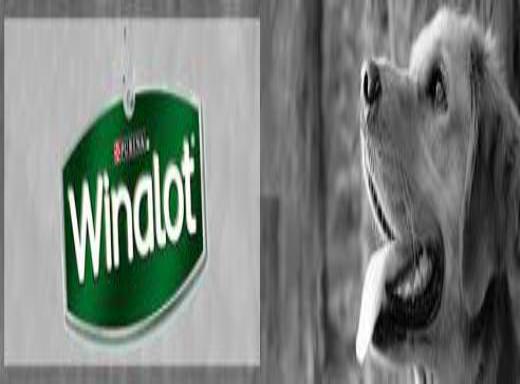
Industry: Necessities